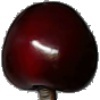
Label: Cherry 1